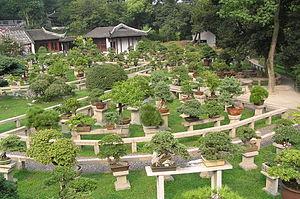
Le bonsaï ou bonzaï, culture miniaturisante de végétaux, est un art traditionnel japonais dérivé de l'art originaire chinois du penjing. Cette pratique se retrouve également dans les cultures d'autres pays de cette région du monde comme le Vietnam ou la Corée sous l'influence chinoise.